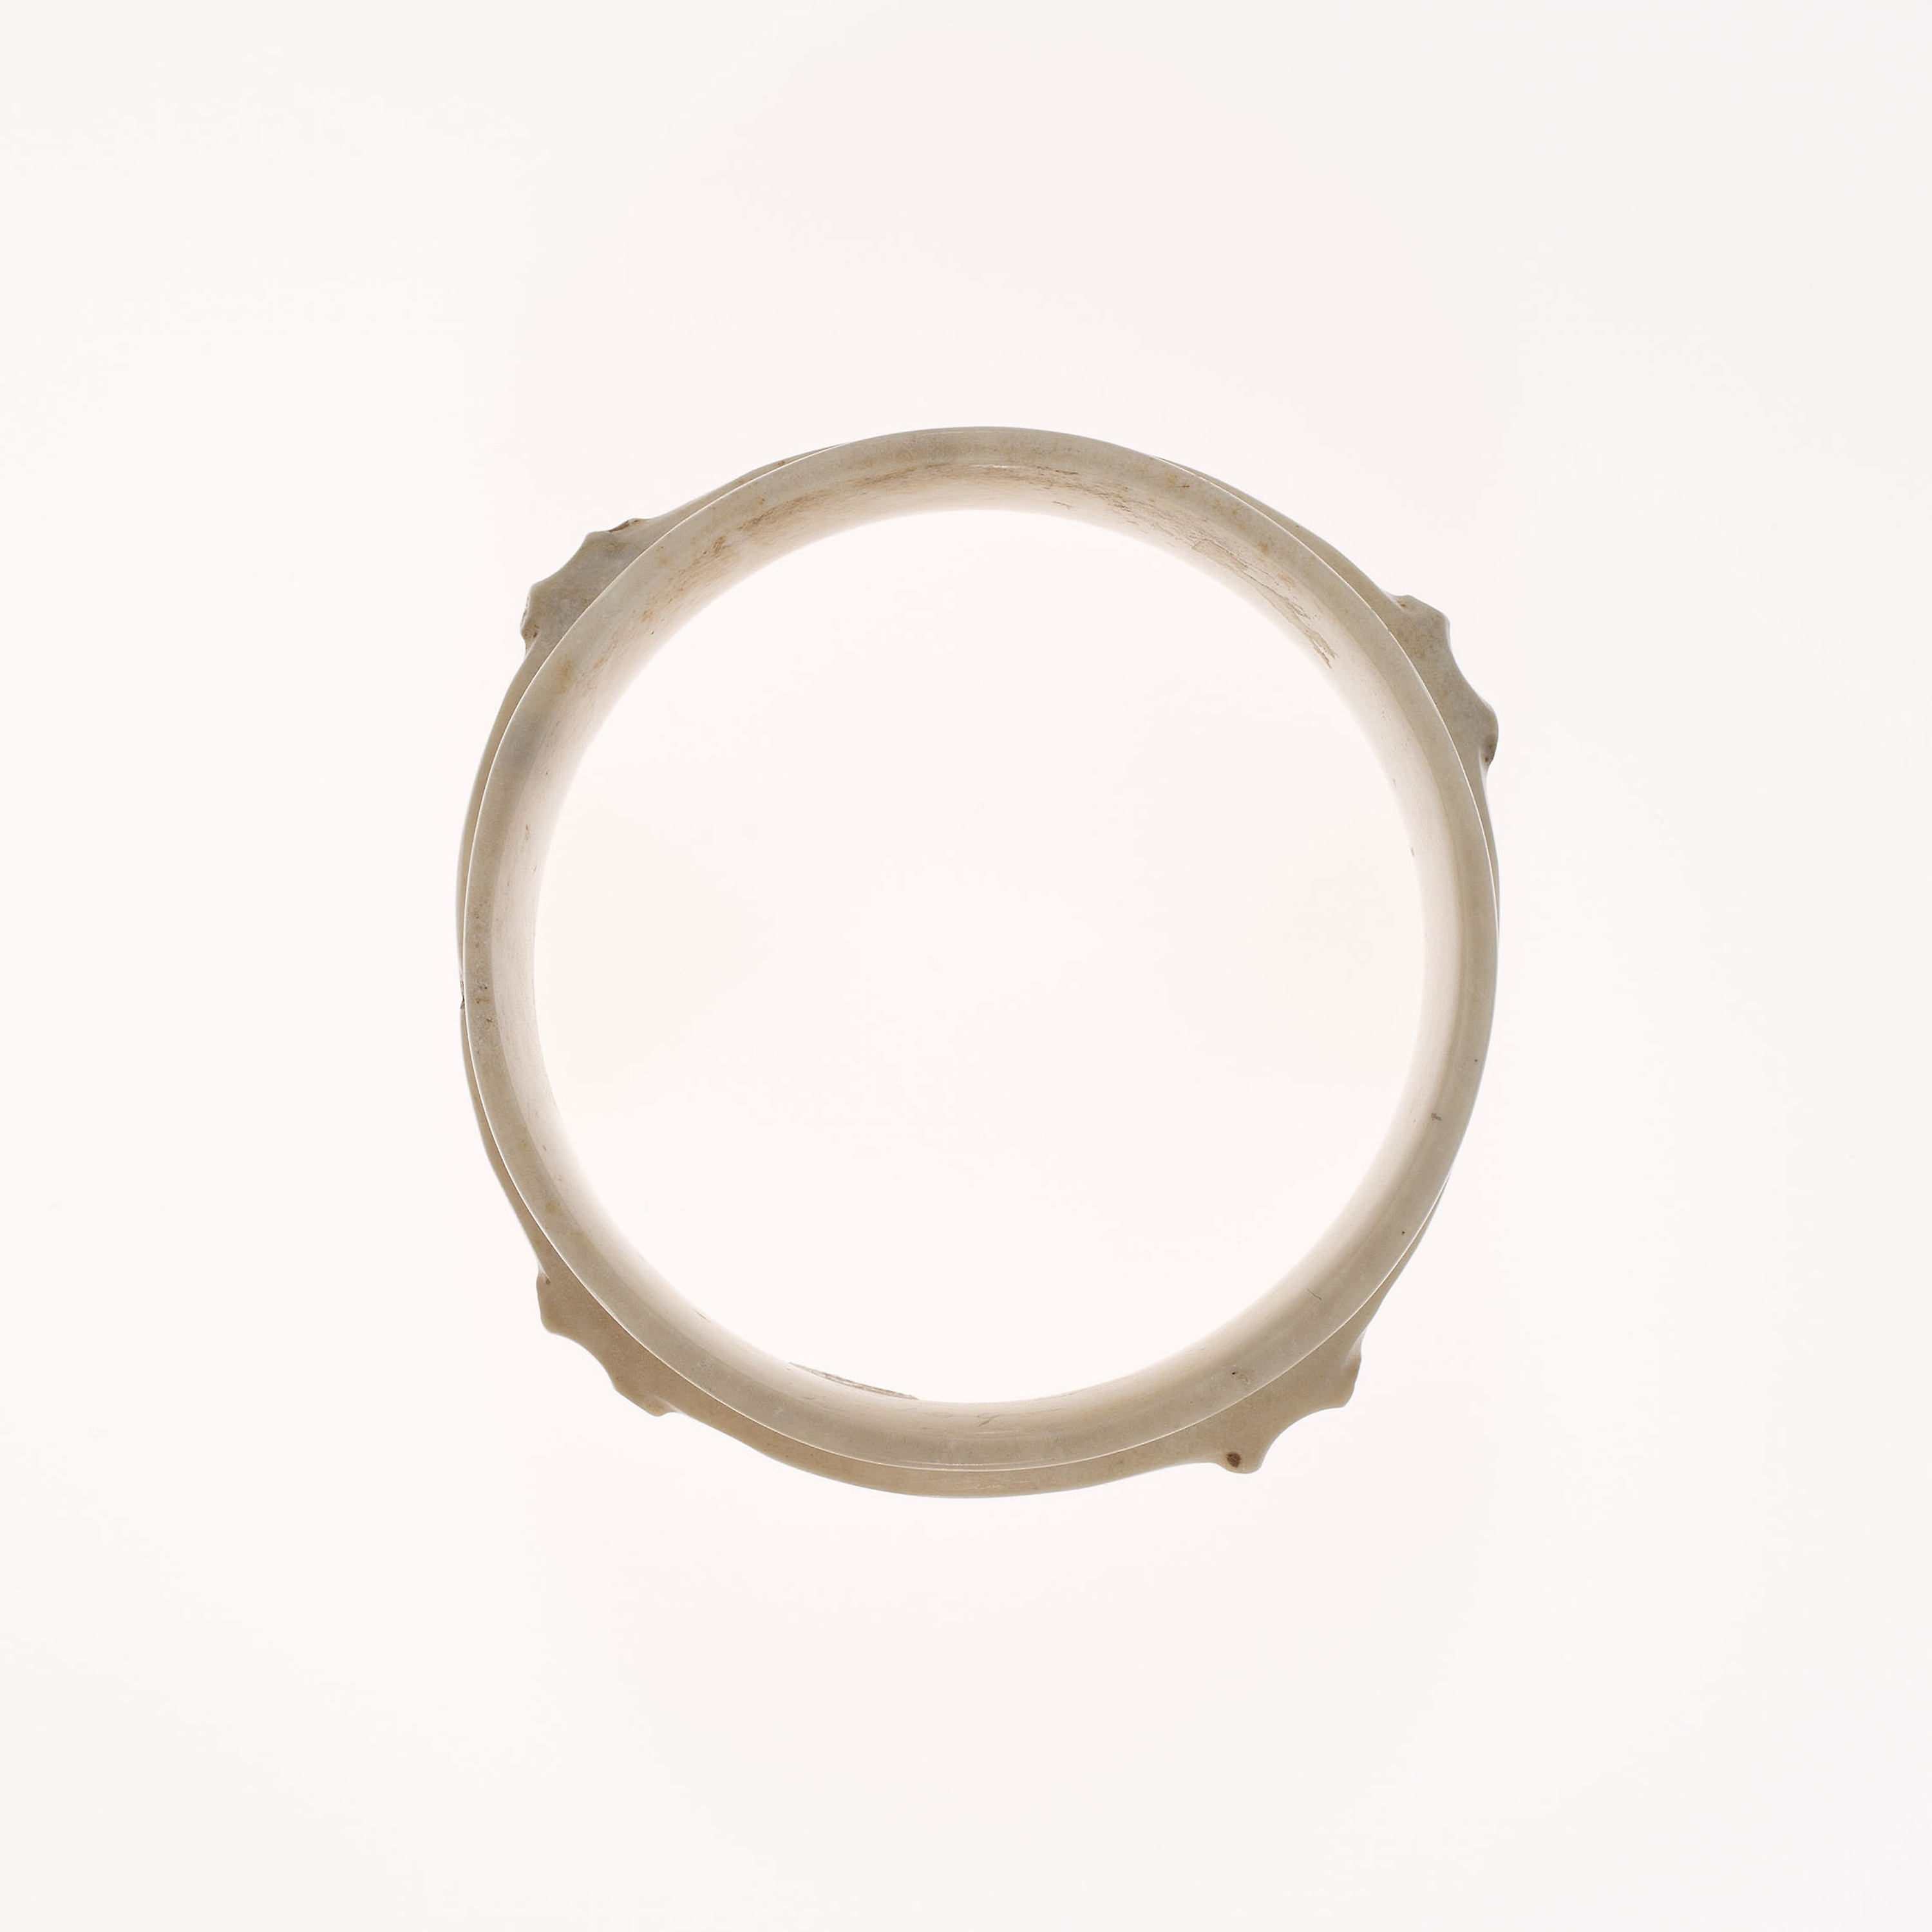
ceiling, tableware, circle